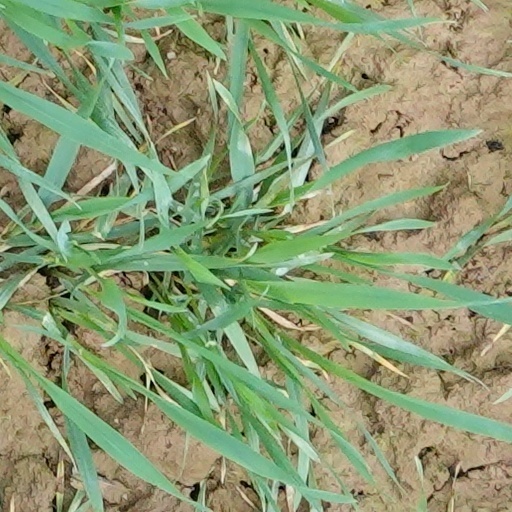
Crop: wheat